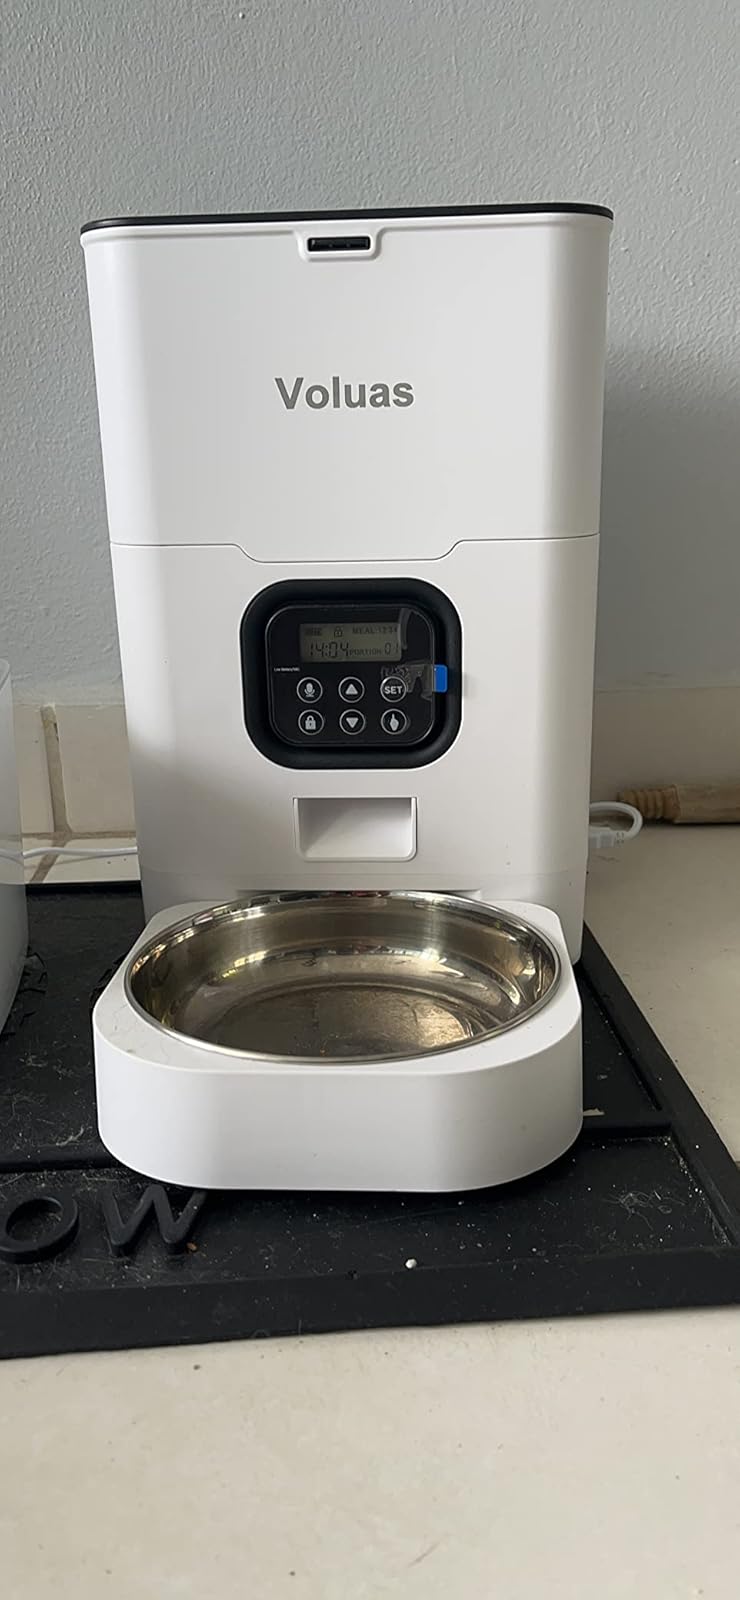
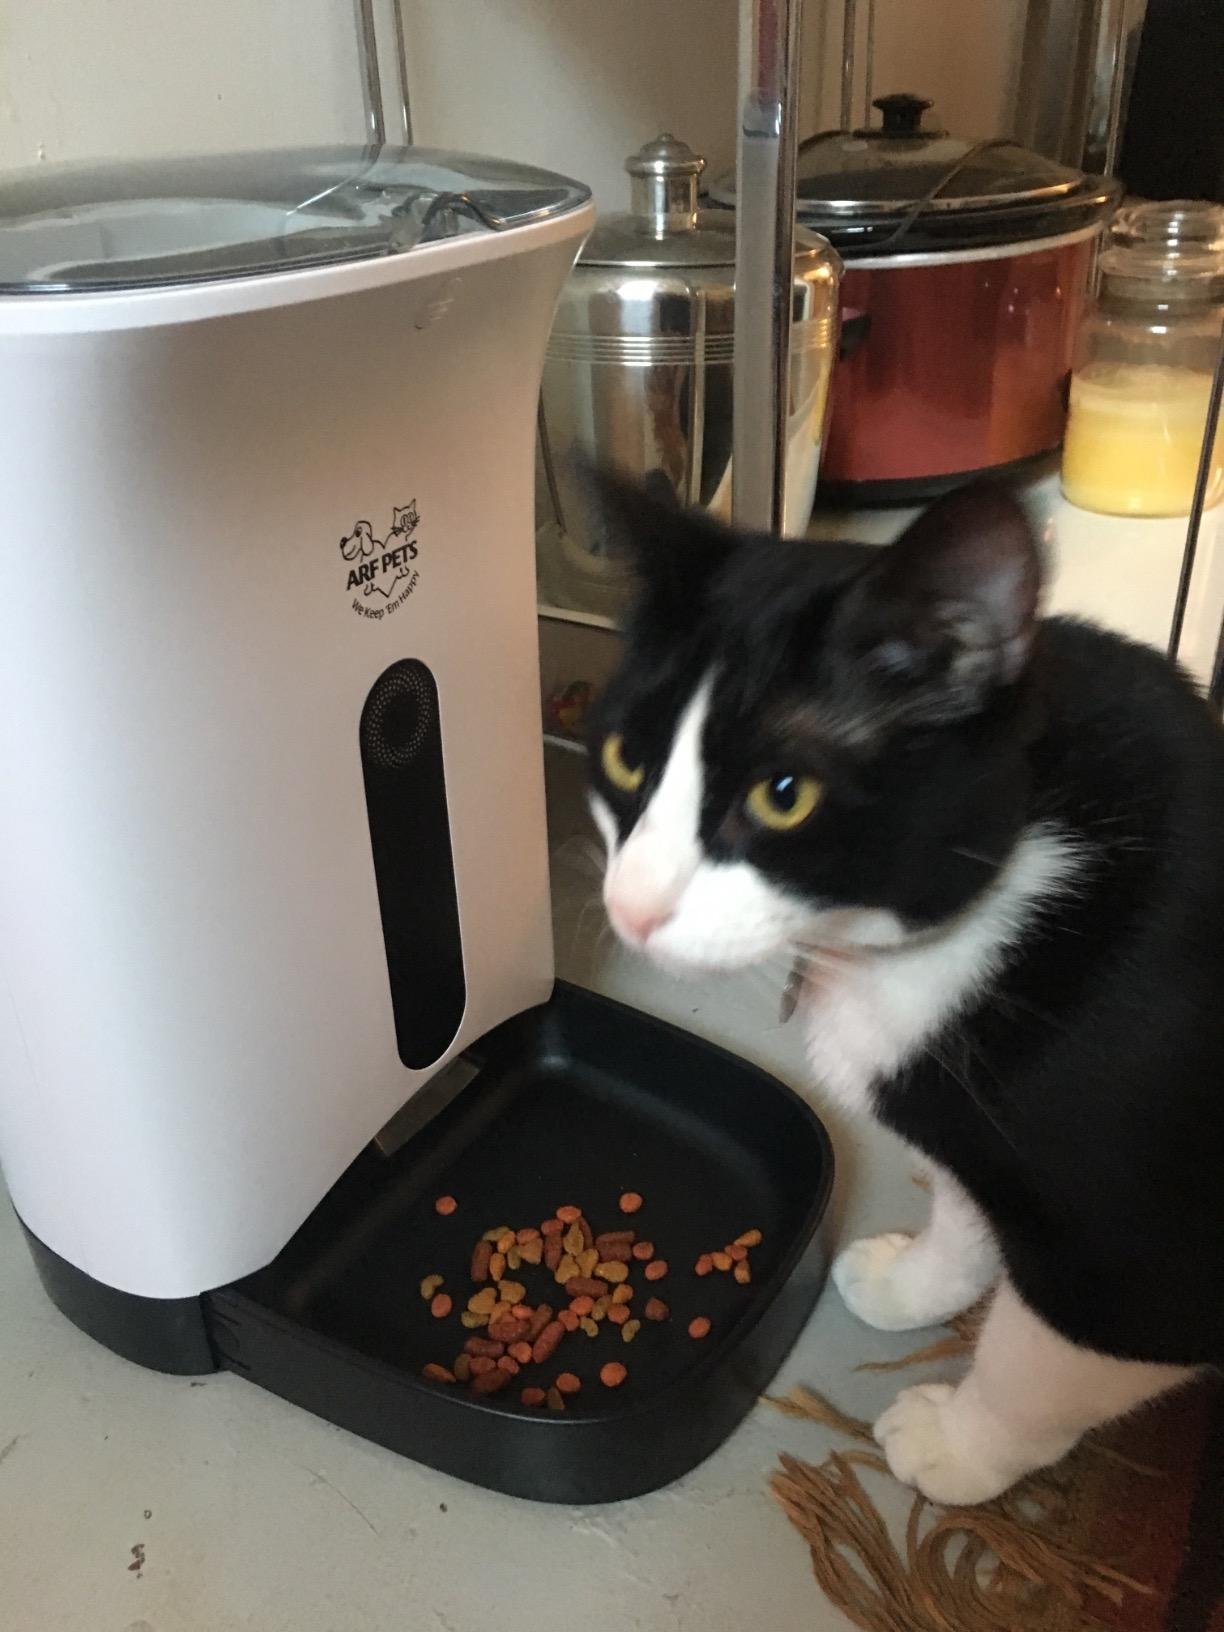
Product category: items_feeder
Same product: no